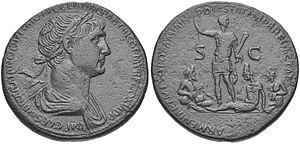
Un État client est un État autonome qui est le vassal économique, politique ou militaire d’un autre État plus puissant que lui dans les affaires internationales.
Trajan, né sous le nom de Marcus Ulpius Traianus le 18 septembre 53 à Italica et mort le 8 ou 9 août 117 à Selinus, en Cilicie, est empereur romain de fin janvier 98 à août 117. À sa mort, il porte le nom et les surnoms d'Imperator Caesar Divi Nervae Filius Nerva Traianus Optimus Augustus Germanicus Dacicus Parthicus.